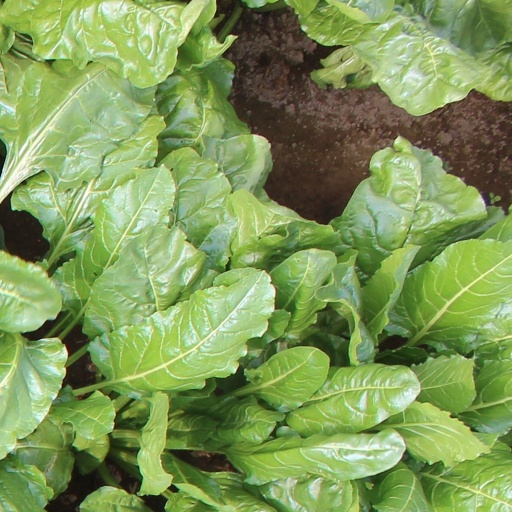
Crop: sugar beet